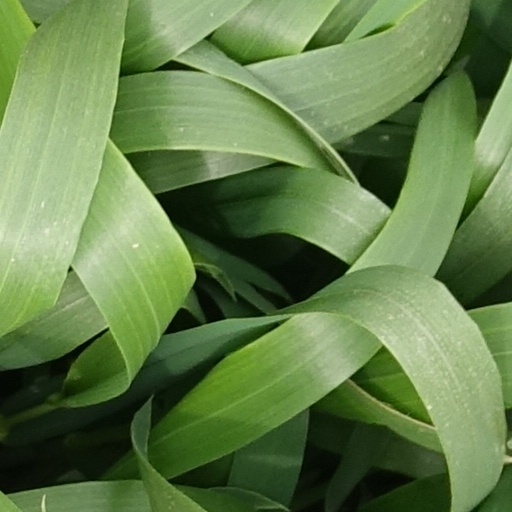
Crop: wheat